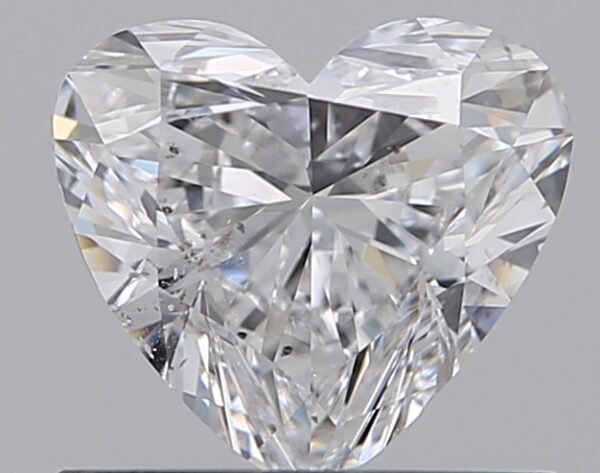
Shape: heart
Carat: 0.72
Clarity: SI1
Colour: D
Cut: EX
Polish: EX
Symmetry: VG
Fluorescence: F
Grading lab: GIA
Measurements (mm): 5.58 x 6.11 x 3.44